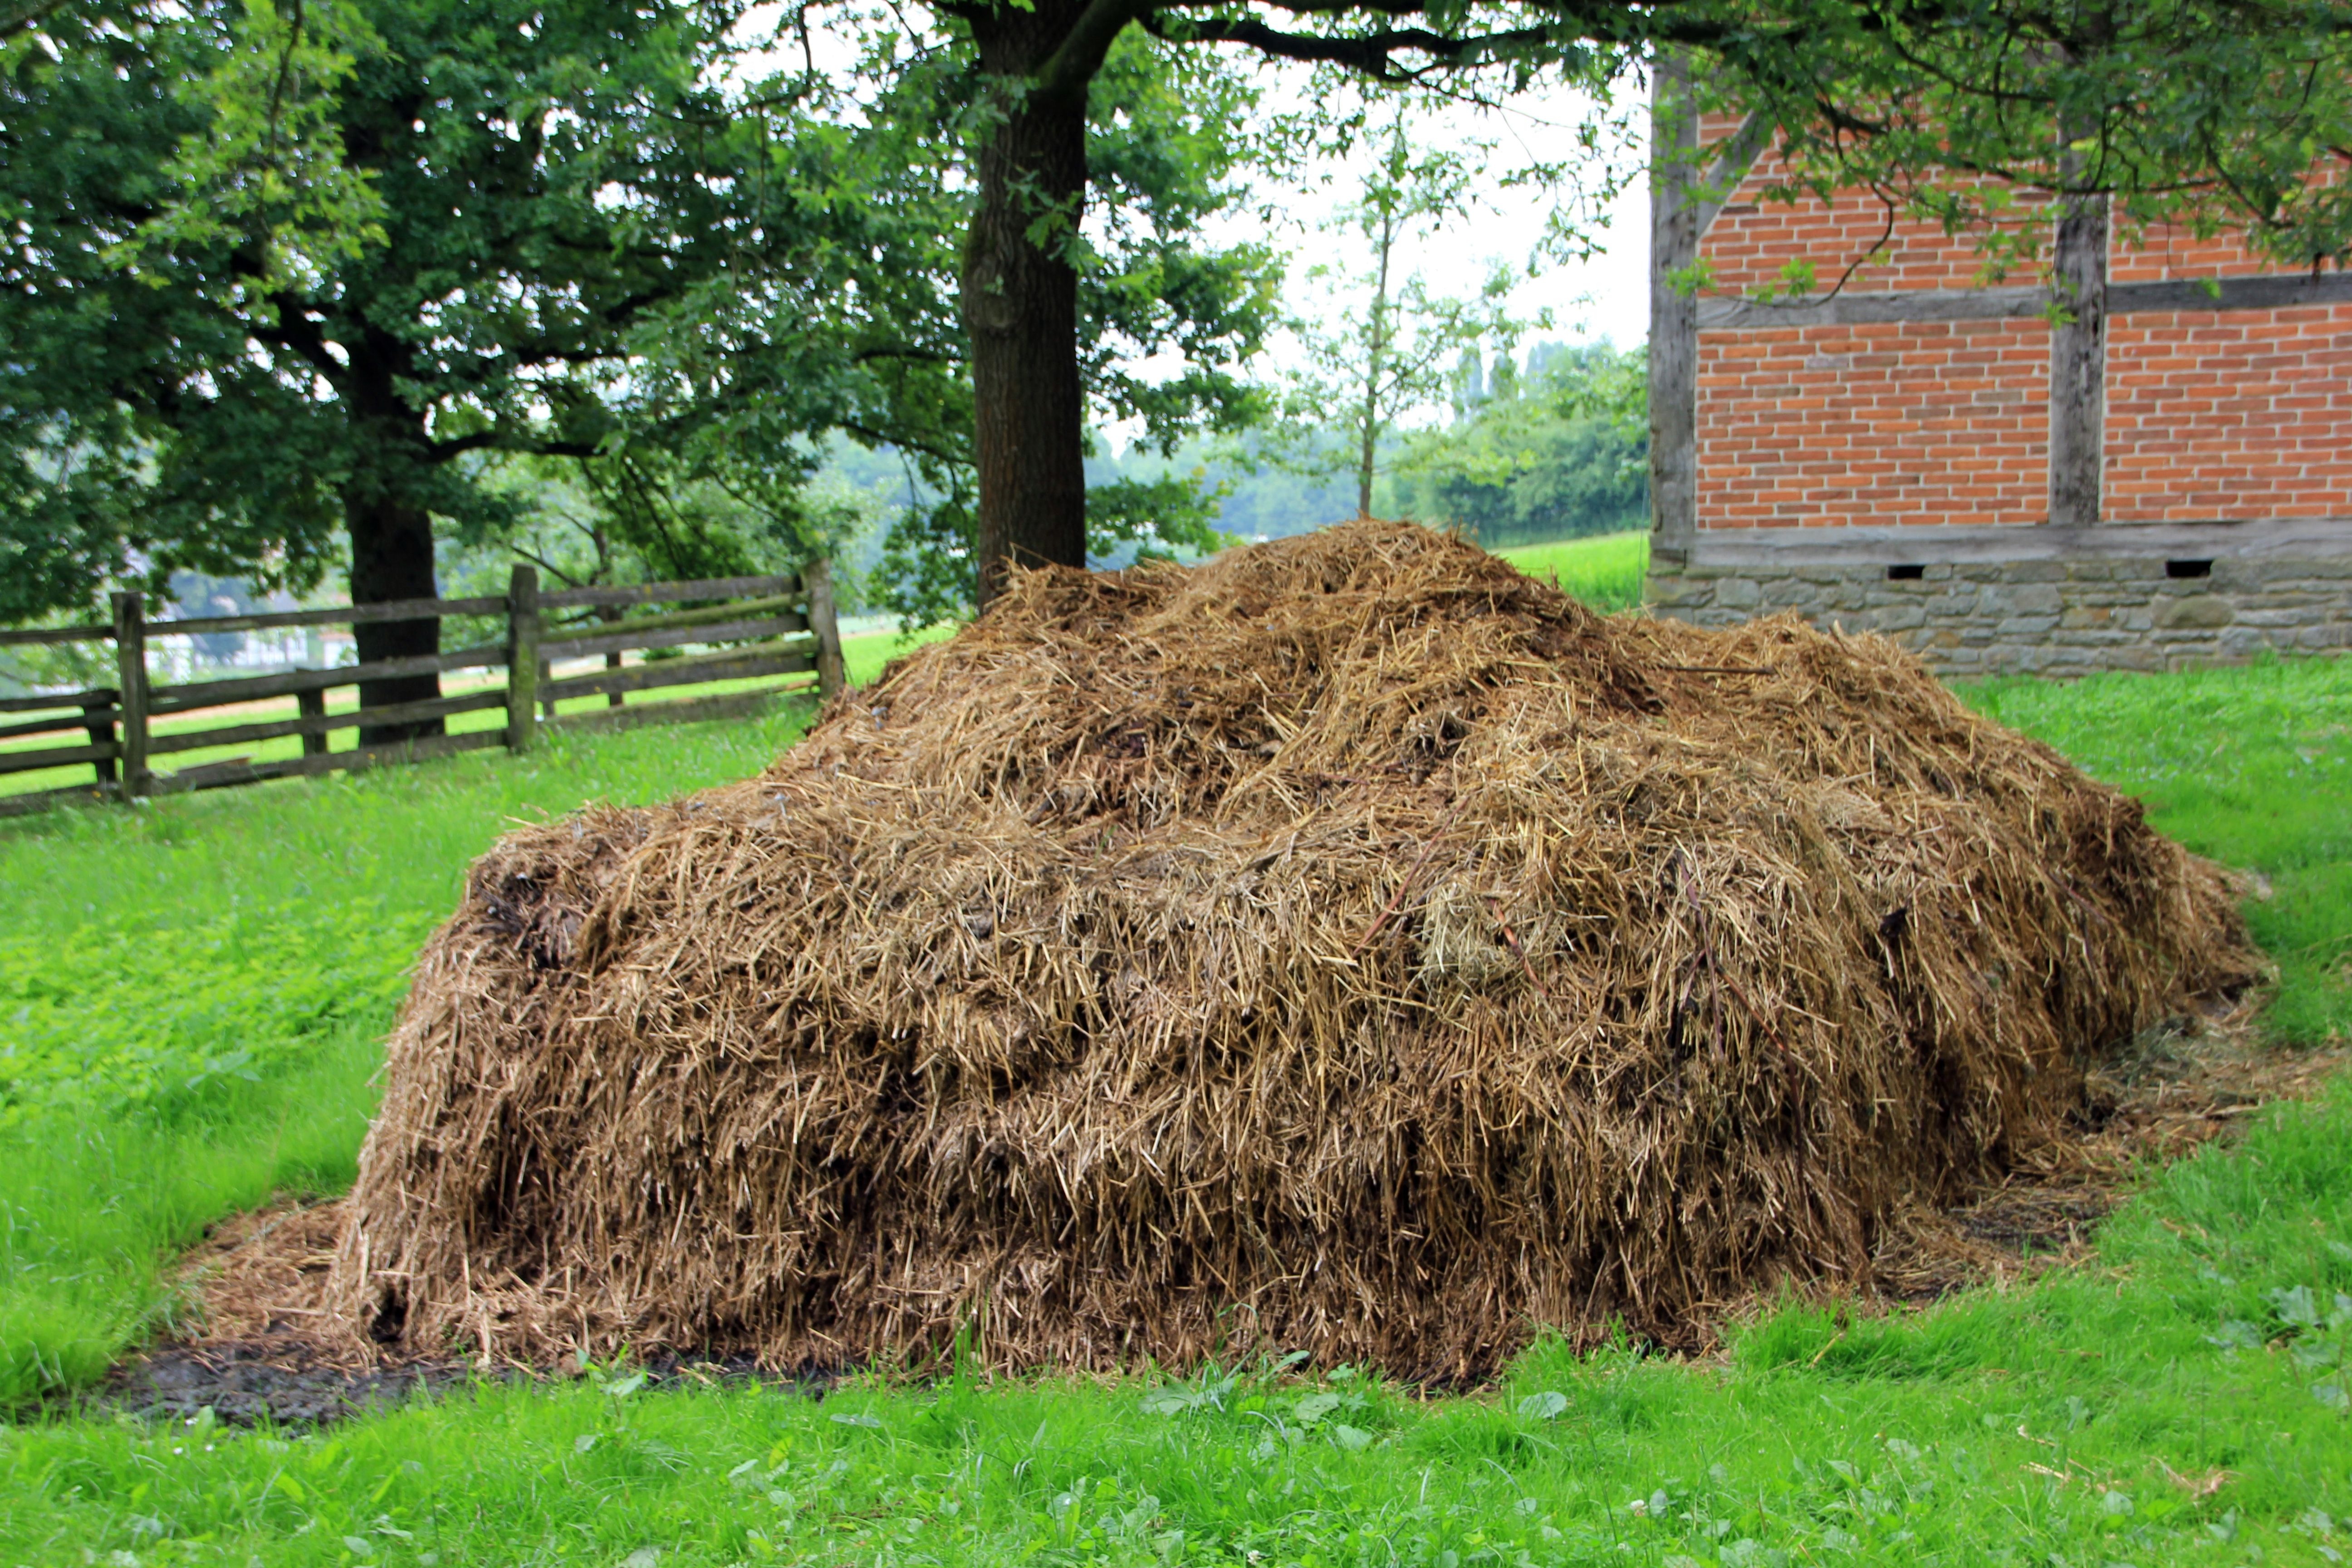
landscape, tree, grass, plant, hay, field, farm, lawn, soil, agriculture, shrub, straw, bauer, crap, dung, woody plant